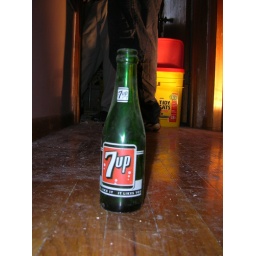
This bottle was in our bathroom wall